Survivor: Cook Islands

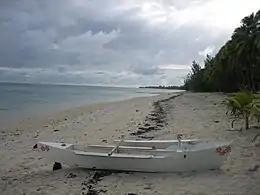
The beach on Aitutaki during filming of "Survivor: Cook Islands" in July 2006 "(photo by Ian Sewell)"

The tribal camps, Exile Island, and many of "Survivor: Cook Islands" challenges were filmed on "motu" (islets) in the Aituaki lagoon. The Rarotonga (later Aitutonga) tribe's camp was on Moturakau, and the Aitutaki tribe lived on Motukitiu. The short-lived tribes of Manihiki and Puka Puka lived on Rapota and Muritapua, respectively. Most challenges were filmed on Tekopua and Tapuaetai (One Foot Island). Exile Island is a small sand cay south of Tapuaetai, and the bow of the wooden ship was brought in for the show. West of Tapuaetai is another sand cay, called "Nude Island" by locals because of its lack of vegetation. The third challenge was staged in the shallow water just off the shore of Nude Island. Akaiami hosted challenges and "The Ponderosa", where eliminated contestants remained until the end of the game. The Tribal Council, the production camp, and a few challenges were located on the main island of Aitutaki. There were three reward trips to the neighboring islands of Atiu, Mitiaro, and Rarotonga. Taio Shipping diverted the "MV Maungaroa" from its usual schedule to a charter for the producers of "Survivor: Cook Islands" in June 2006, triggering fuel and electricity crises on the island of Mangaia.